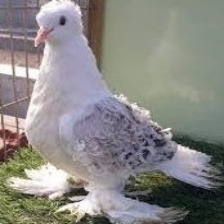
Species: FRILL BACK PIGEON
Scientific name: COLUMBA LIVIA DOMESTICA